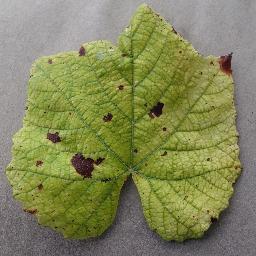
Label: Grape___Leaf_blight_(Isariopsis_Leaf_Spot)